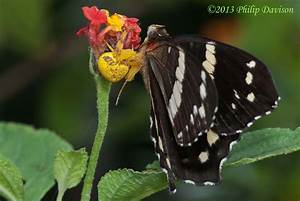
Label: ragno